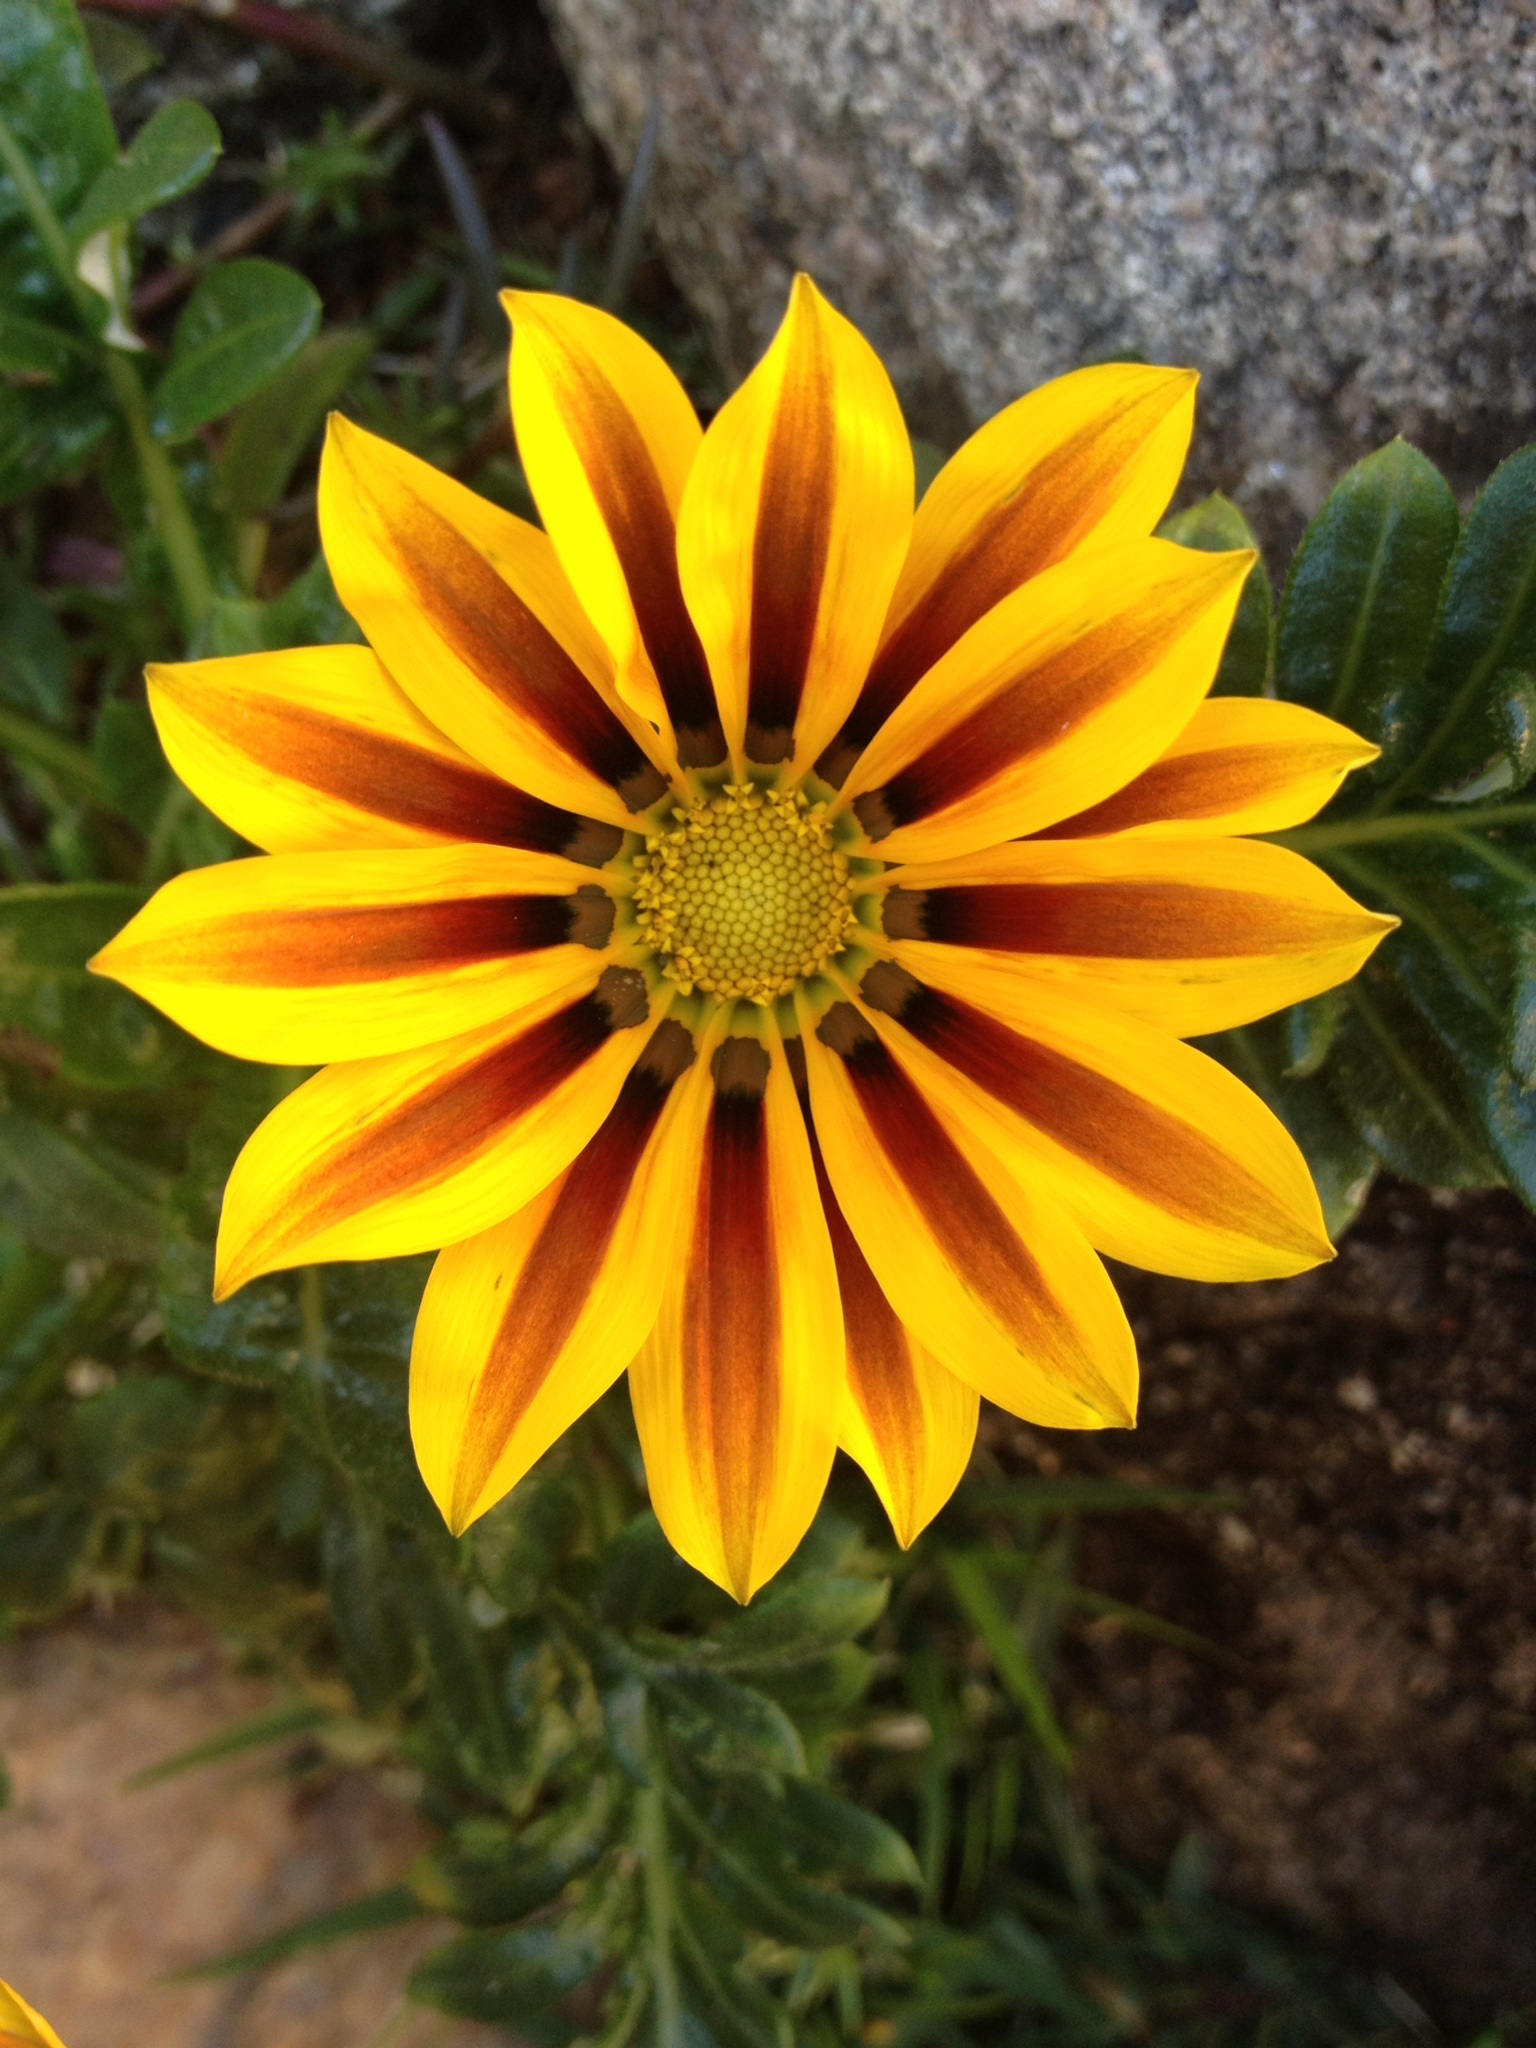
nature, plant, flower, petal, herb, botany, colorful, yellow, garden, flora, wildflower, flowers, colorful flowers, macro photography, delicacy, flowering plant, daisy family, calendula, annual plant, plant stem, land plant